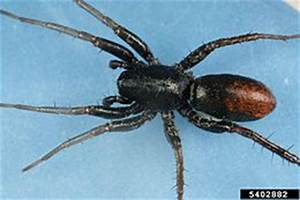
Label: spider